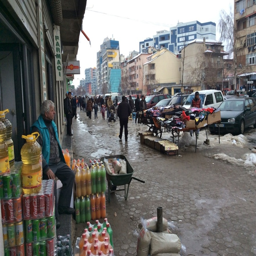
a small part of the market